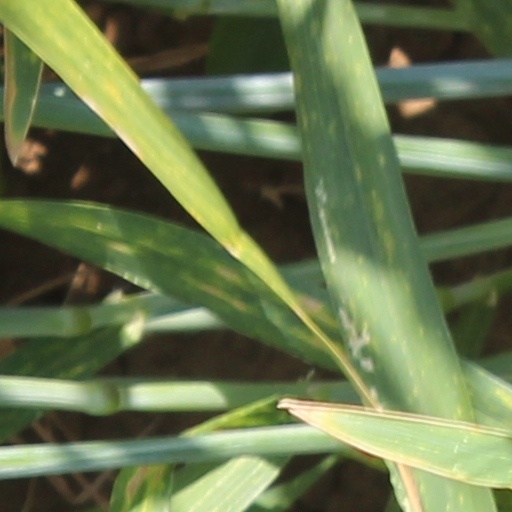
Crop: wheat